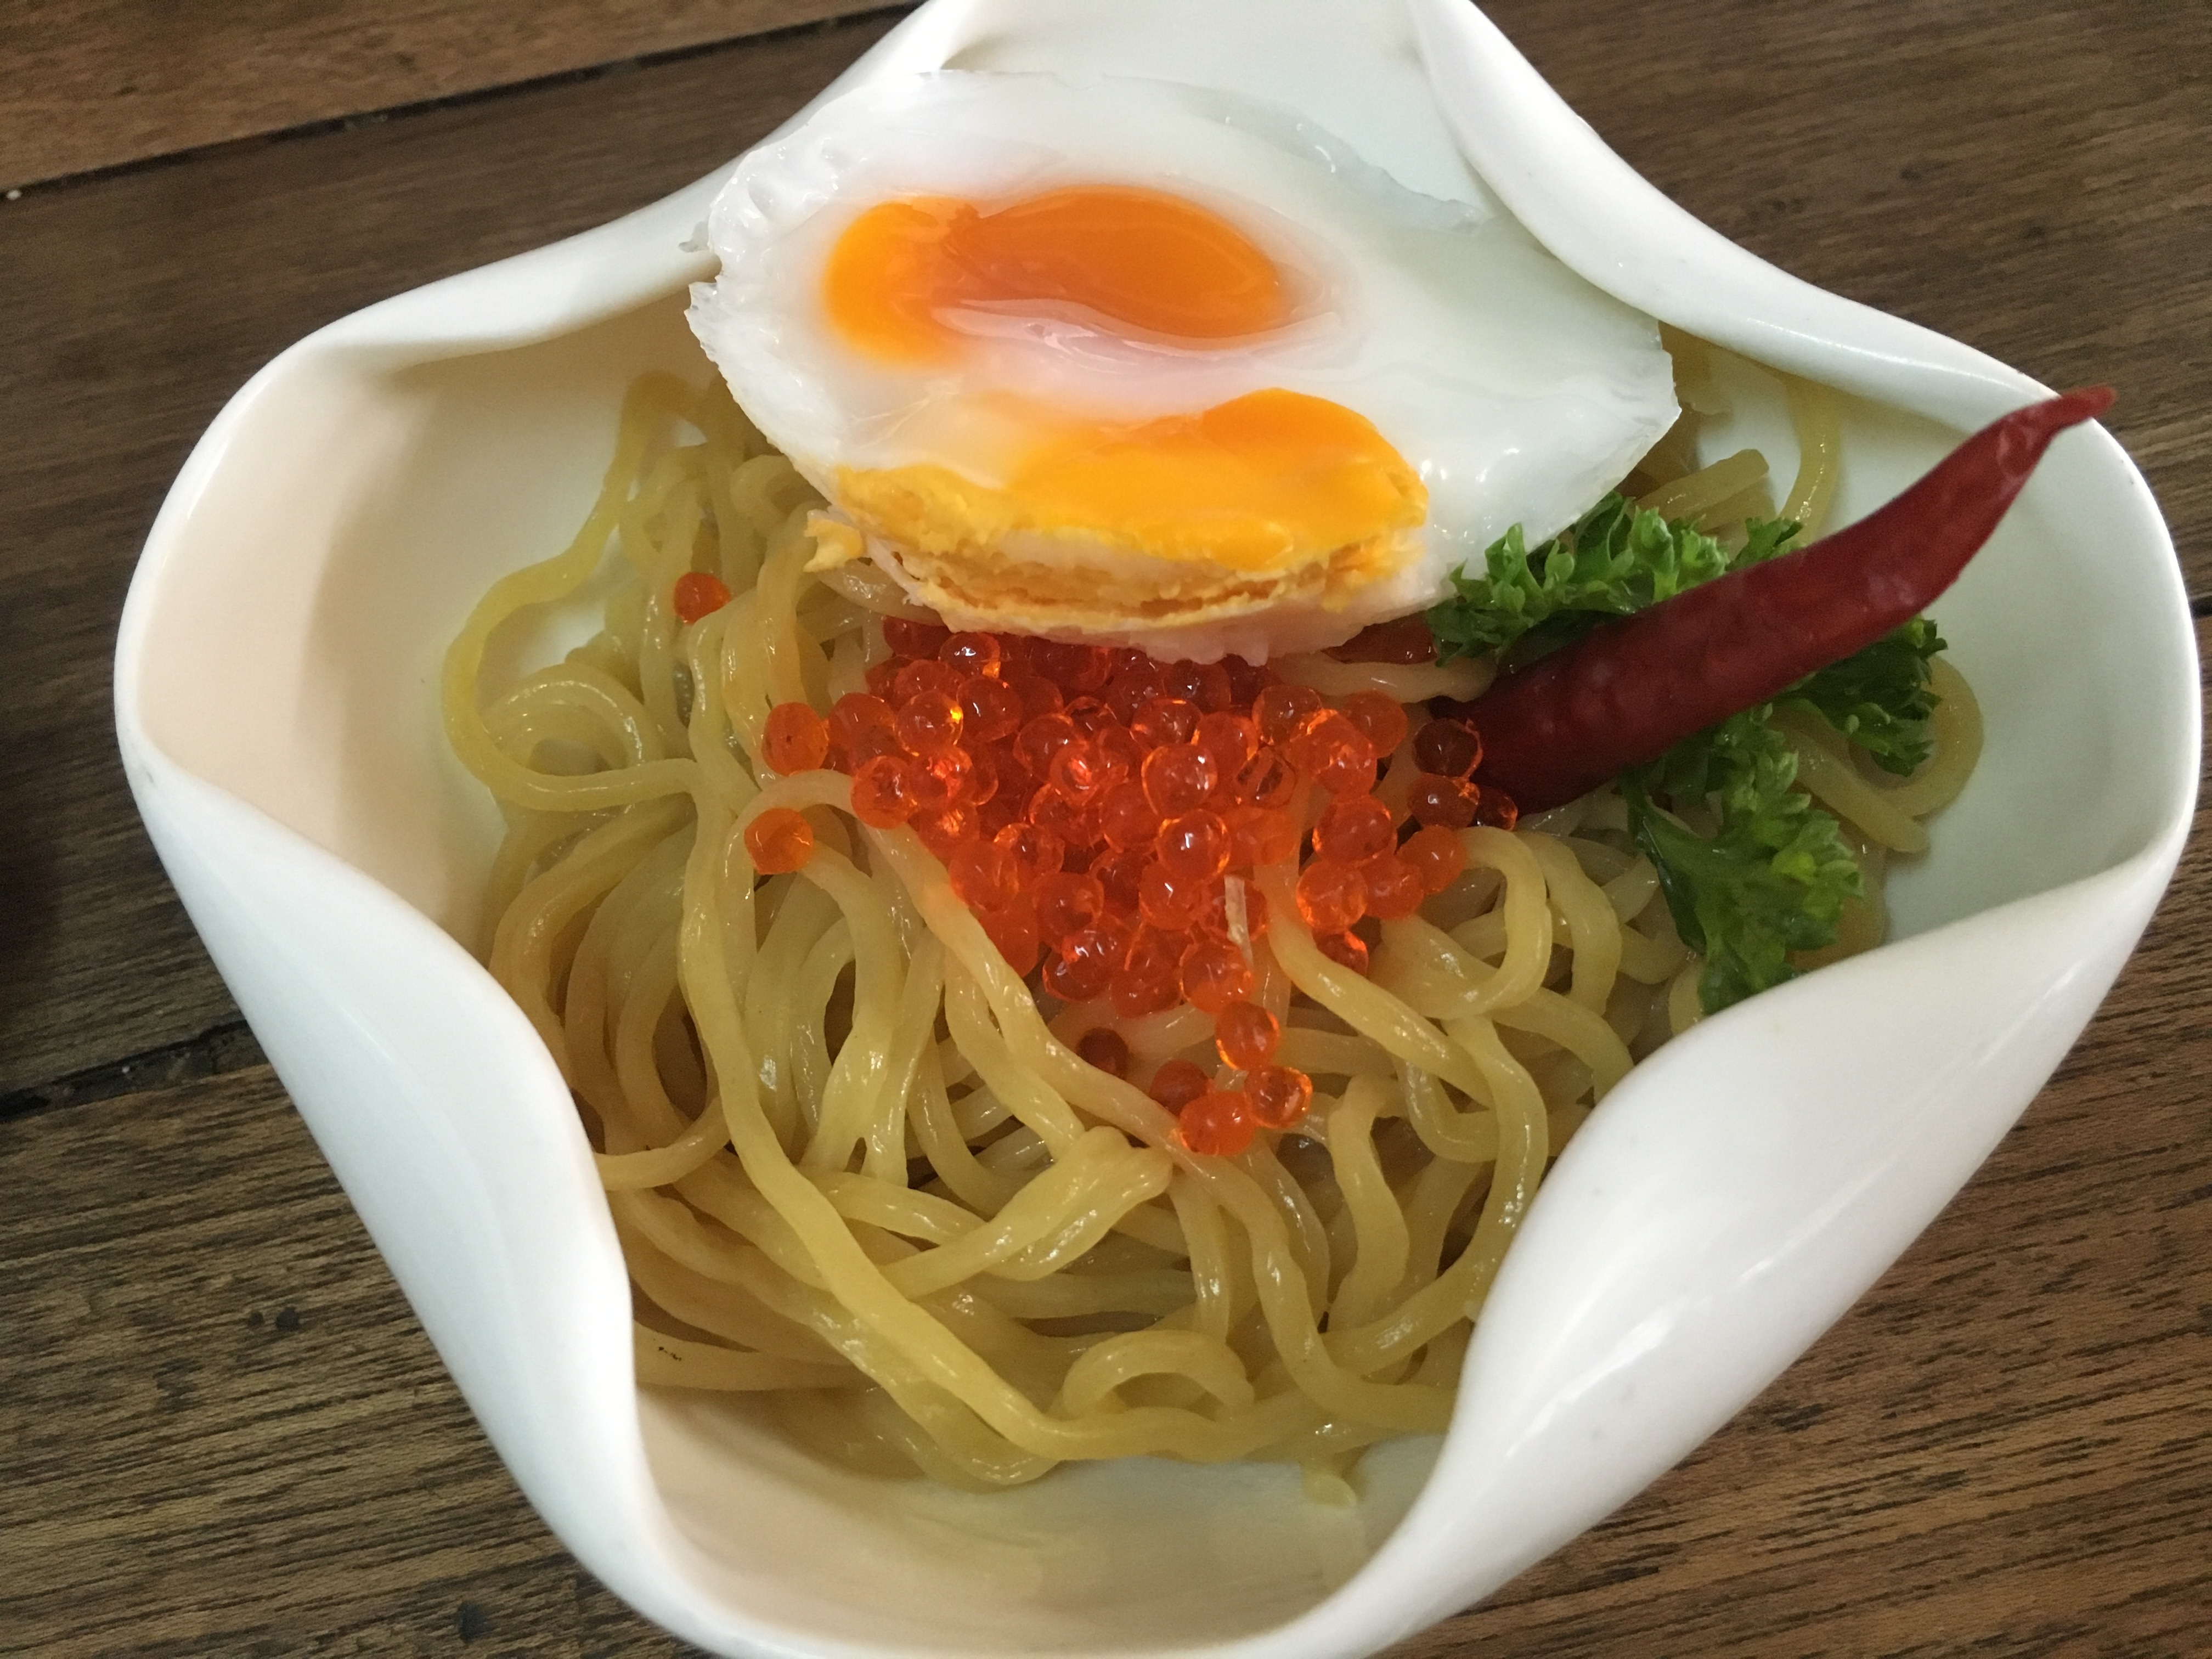
dish, meal, food, produce, asia, breakfast, lunch, cuisine, delicious, noodle, asian food, spaghetti, fusion food